Bermuda

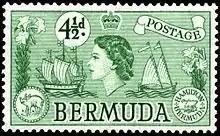
Queen Elizabeth II on a 1953 Bermudian stamp

Bermuda consists of over 150 limestone islands, but especially five main islands, along the southern margin of the Bermuda Platform, one of three topographic highs found on the Bermuda Pedestal. This Bermuda Pedestal sits atop the Bermuda Rise, a mid-basin swell surrounded by abyssal plains. The Bermuda Pedestal is one of four topographic highs aligned roughly from North-East to South-West. The others, all submerged, are "Bowditch Seamount" to the north-east, and "Challenger Bank" and "Argus Bank" to the south-west. Initial uplift of this rise occurred in the Middle to Late Eocene and concluded by the Late Oligocene, when it subsided below sea level. The volcanic rocks associated with this rise are tholeiitic lavas and intrusive lamprophyre sheets, which form a volcanic basement, on average, below the island carbonate surface.